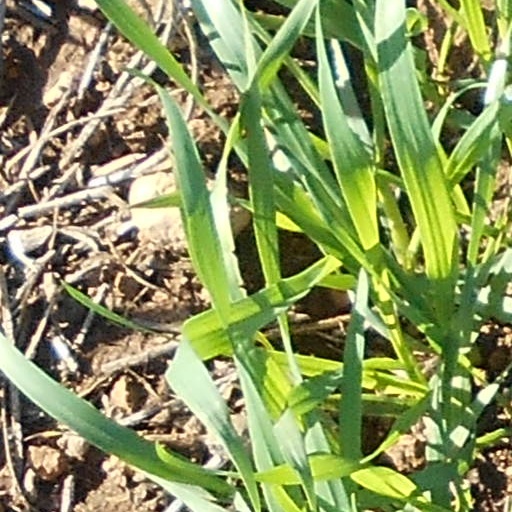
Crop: wheat